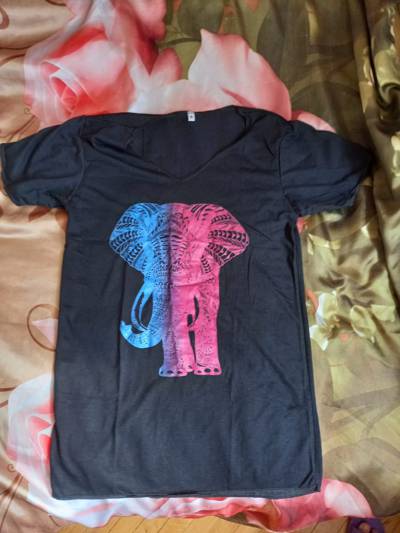
Waste category: clothes